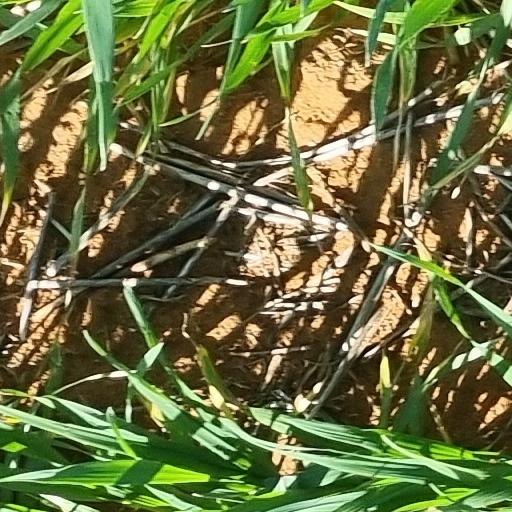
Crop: wheat